Question: Please indicate a possible affordance area of the bowl that can be used for holding
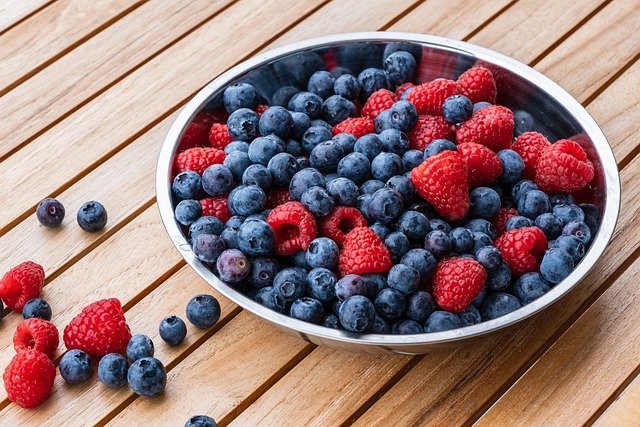
Answer: [152, 35.5, 623, 353.5]